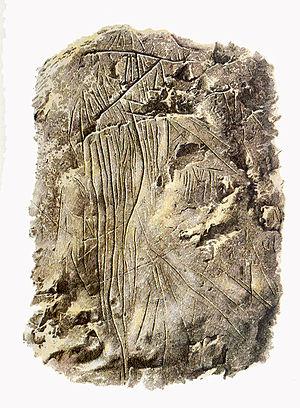
Stolac est une ville et une municipalité de Bosnie-Herzégovine située dans le canton d'Herzégovine-Neretva en Fédération de Bosnie-et-Herzégovine. Selon les premiers résultats du recensement bosnien de 2013, la ville intra muros compte 3 957 habitants et la municipalité 14 889.
Cet article recense les monuments nationaux situés sur le territoire de la municipalité de Stolac en Bosnie-Herzégovine et dans la Fédération de Bosnie-et-Herzégovine. La liste établie par la Commission pour la protection des monuments nationaux compte 30 monuments nationaux inscrits sur la liste principale et 10 monuments inscrits sur une liste provisoire.
Borojevići est un village de Bosnie-Herzégovine. Il est situé dans la municipalité de Stolac, dans le canton d'Herzégovine-Neretva et dans la Fédération de Bosnie-et-Herzégovine. Selon les premiers résultats du recensement bosnien de 2013, il compte 603 habitants.
La grotte de Badanj se trouve en Bosnie-Herzégovine, près du village de Borojevići, dans la Fédération de Bosnie-et-Herzégovine.